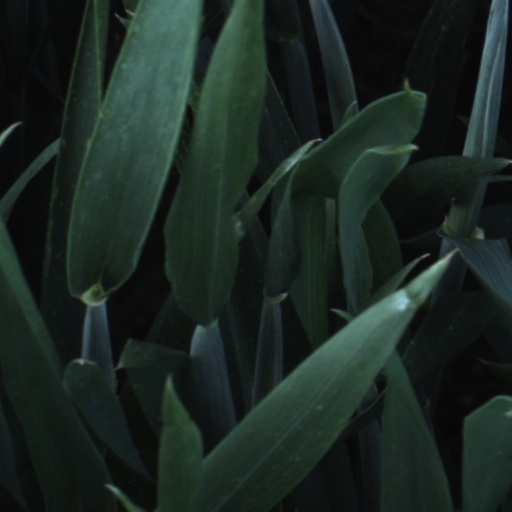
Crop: wheat